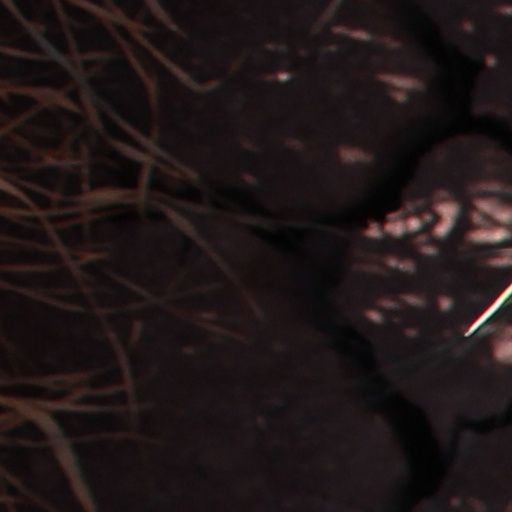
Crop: wheat